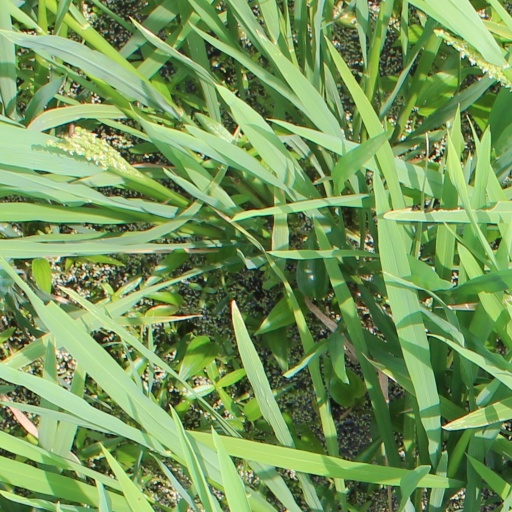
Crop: rice